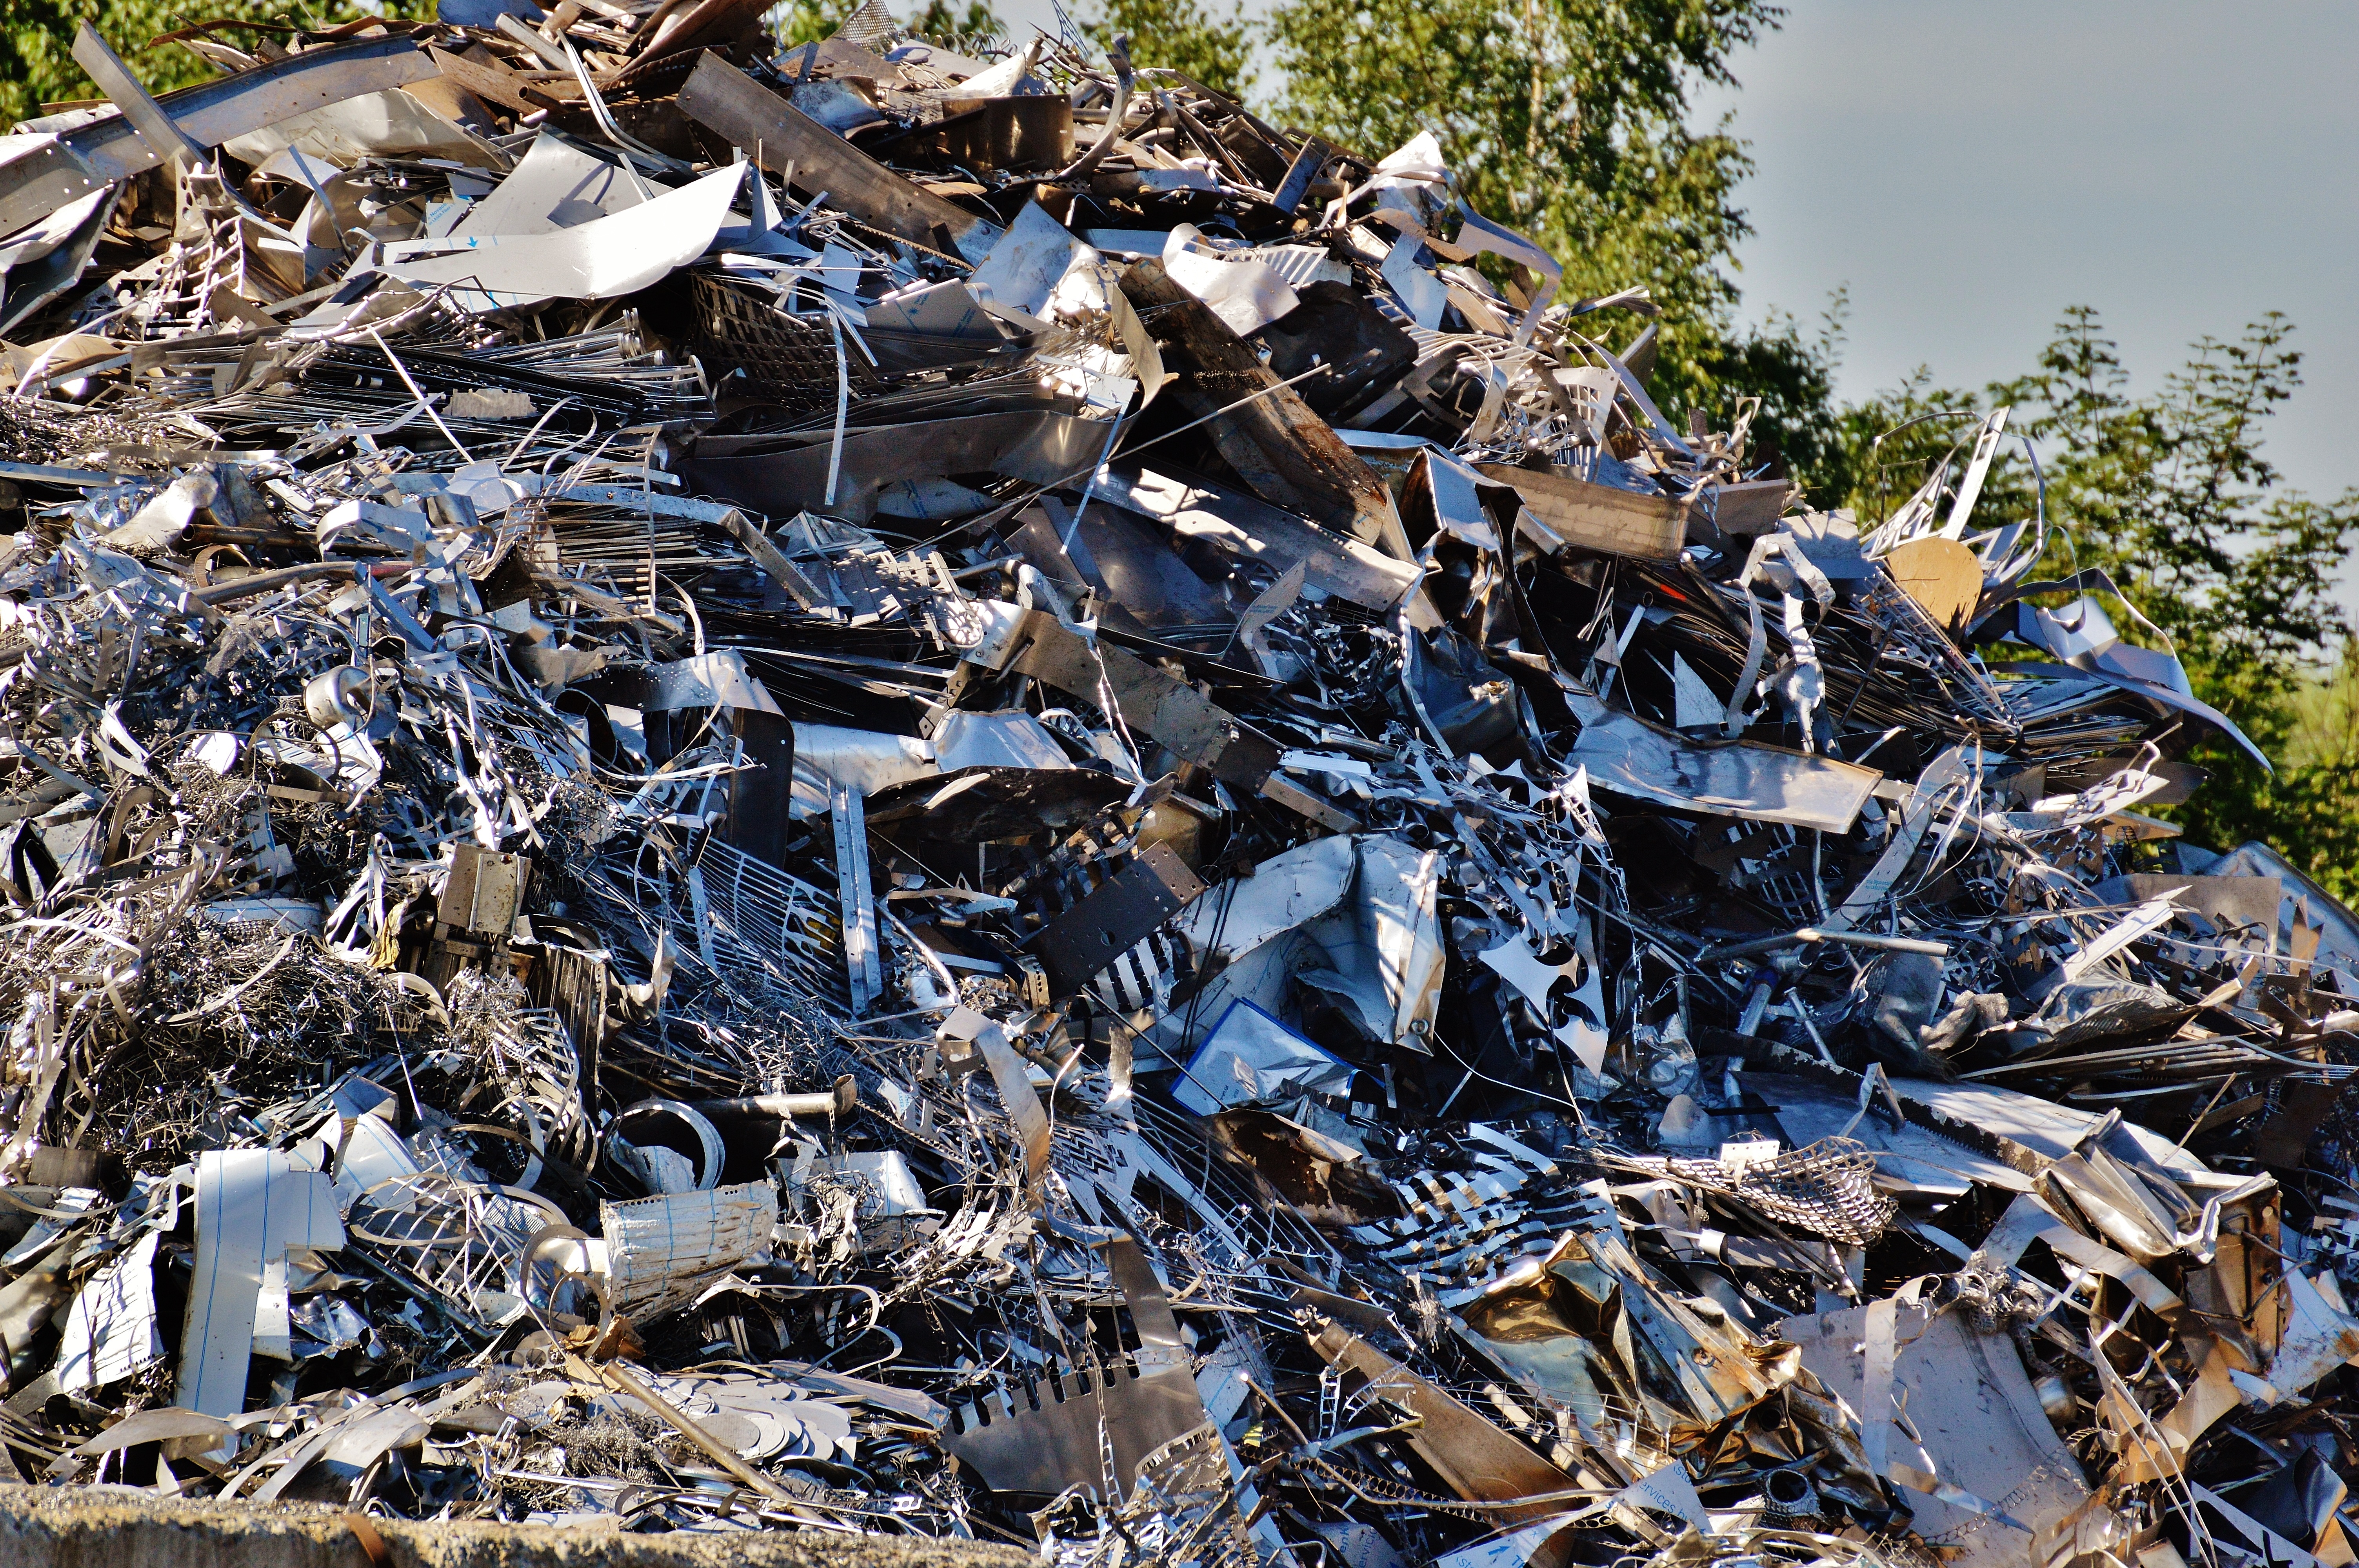
old, metal, material, rubble, waste, junkyard, iron, demolition, earthquake, recycling, scrap, scrap metal, scrap iron